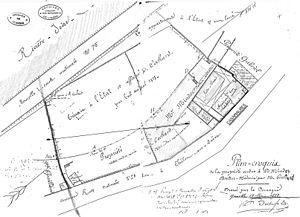
Plan-croquis de la propriété Guinguette en 1878, à Saint-Martin-le-Vinoux, où a été bâtie la Casamaures, monument historique de l'Isère.
La Casamaures est une villa située en France à Saint-Martin-le-Vinoux, commune du département de l'Isère en région Auvergne-Rhône-Alpes. Elle fait partie du paysage culturel de la métropole de Grenoble, sur le coteau du mont Jalla.